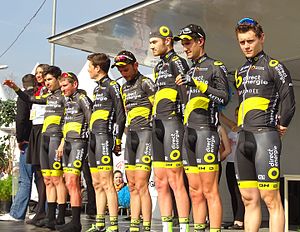
Total Direct Énergie
Total Direct Énergie er et fransk professionelt cykelhold som konkurrerer i UCI Europe Tour. Holdet har hovedkvarter i Vendée-distriktet i Vest-Frankrig, og sportschef er tidligere professionel cykelrytter Jean Rene Bernaudeau.